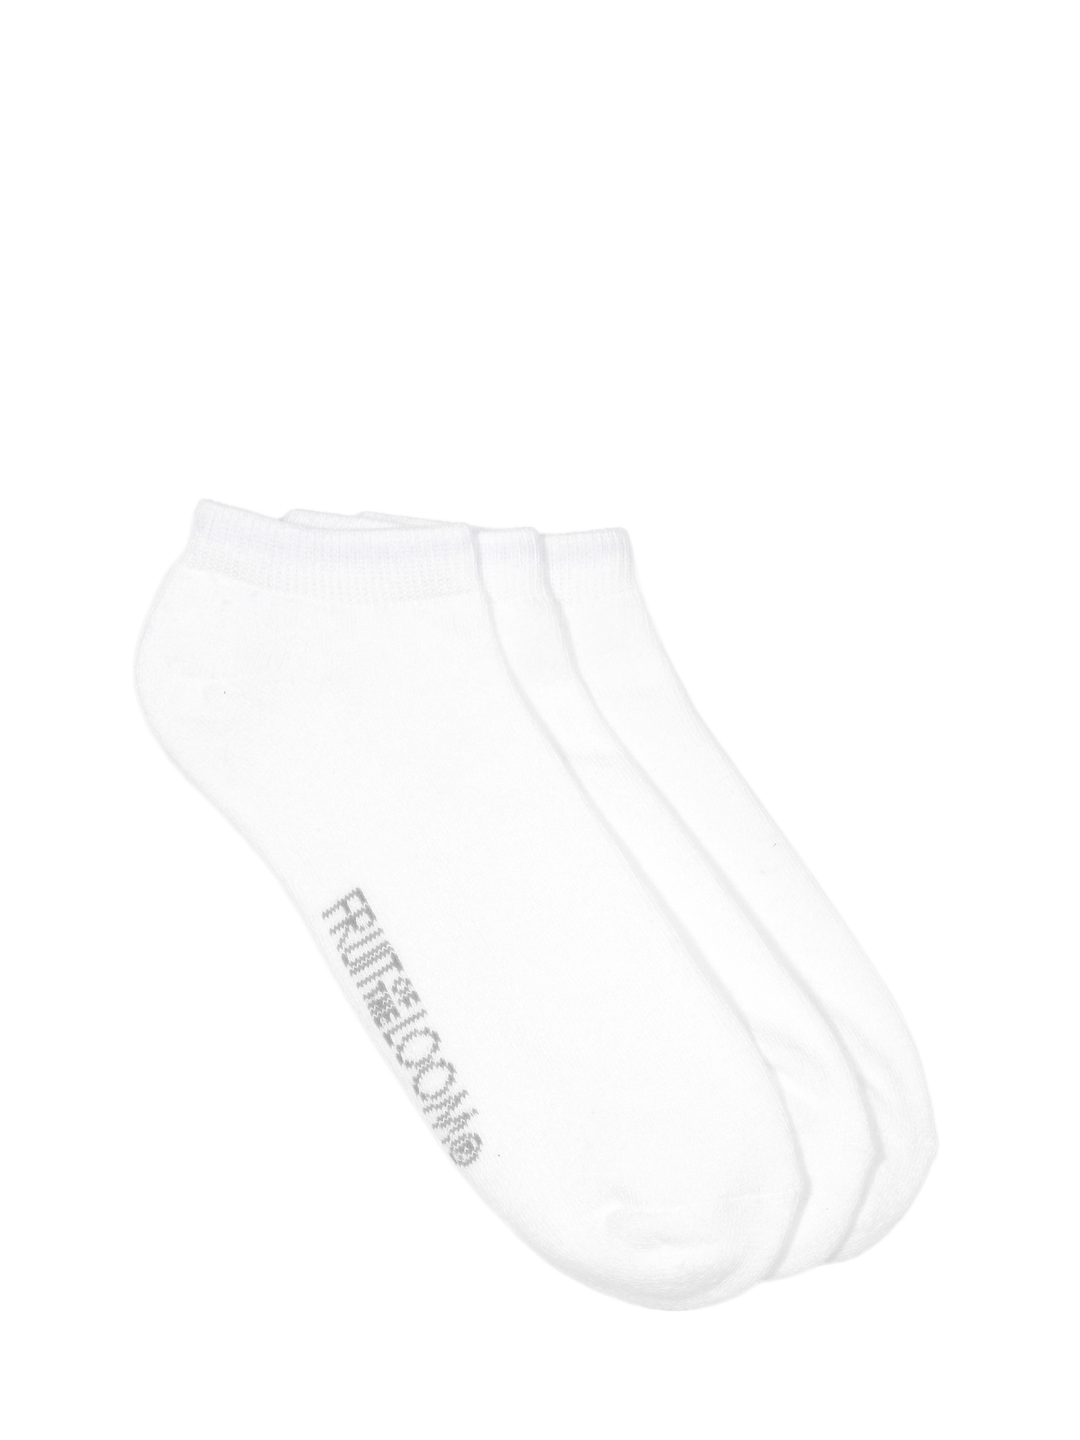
Fruit of the Loom Men White Pack of Three Socks
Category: Accessories / Socks / Socks
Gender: Men
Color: White
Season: Summer 2016
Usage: Casual